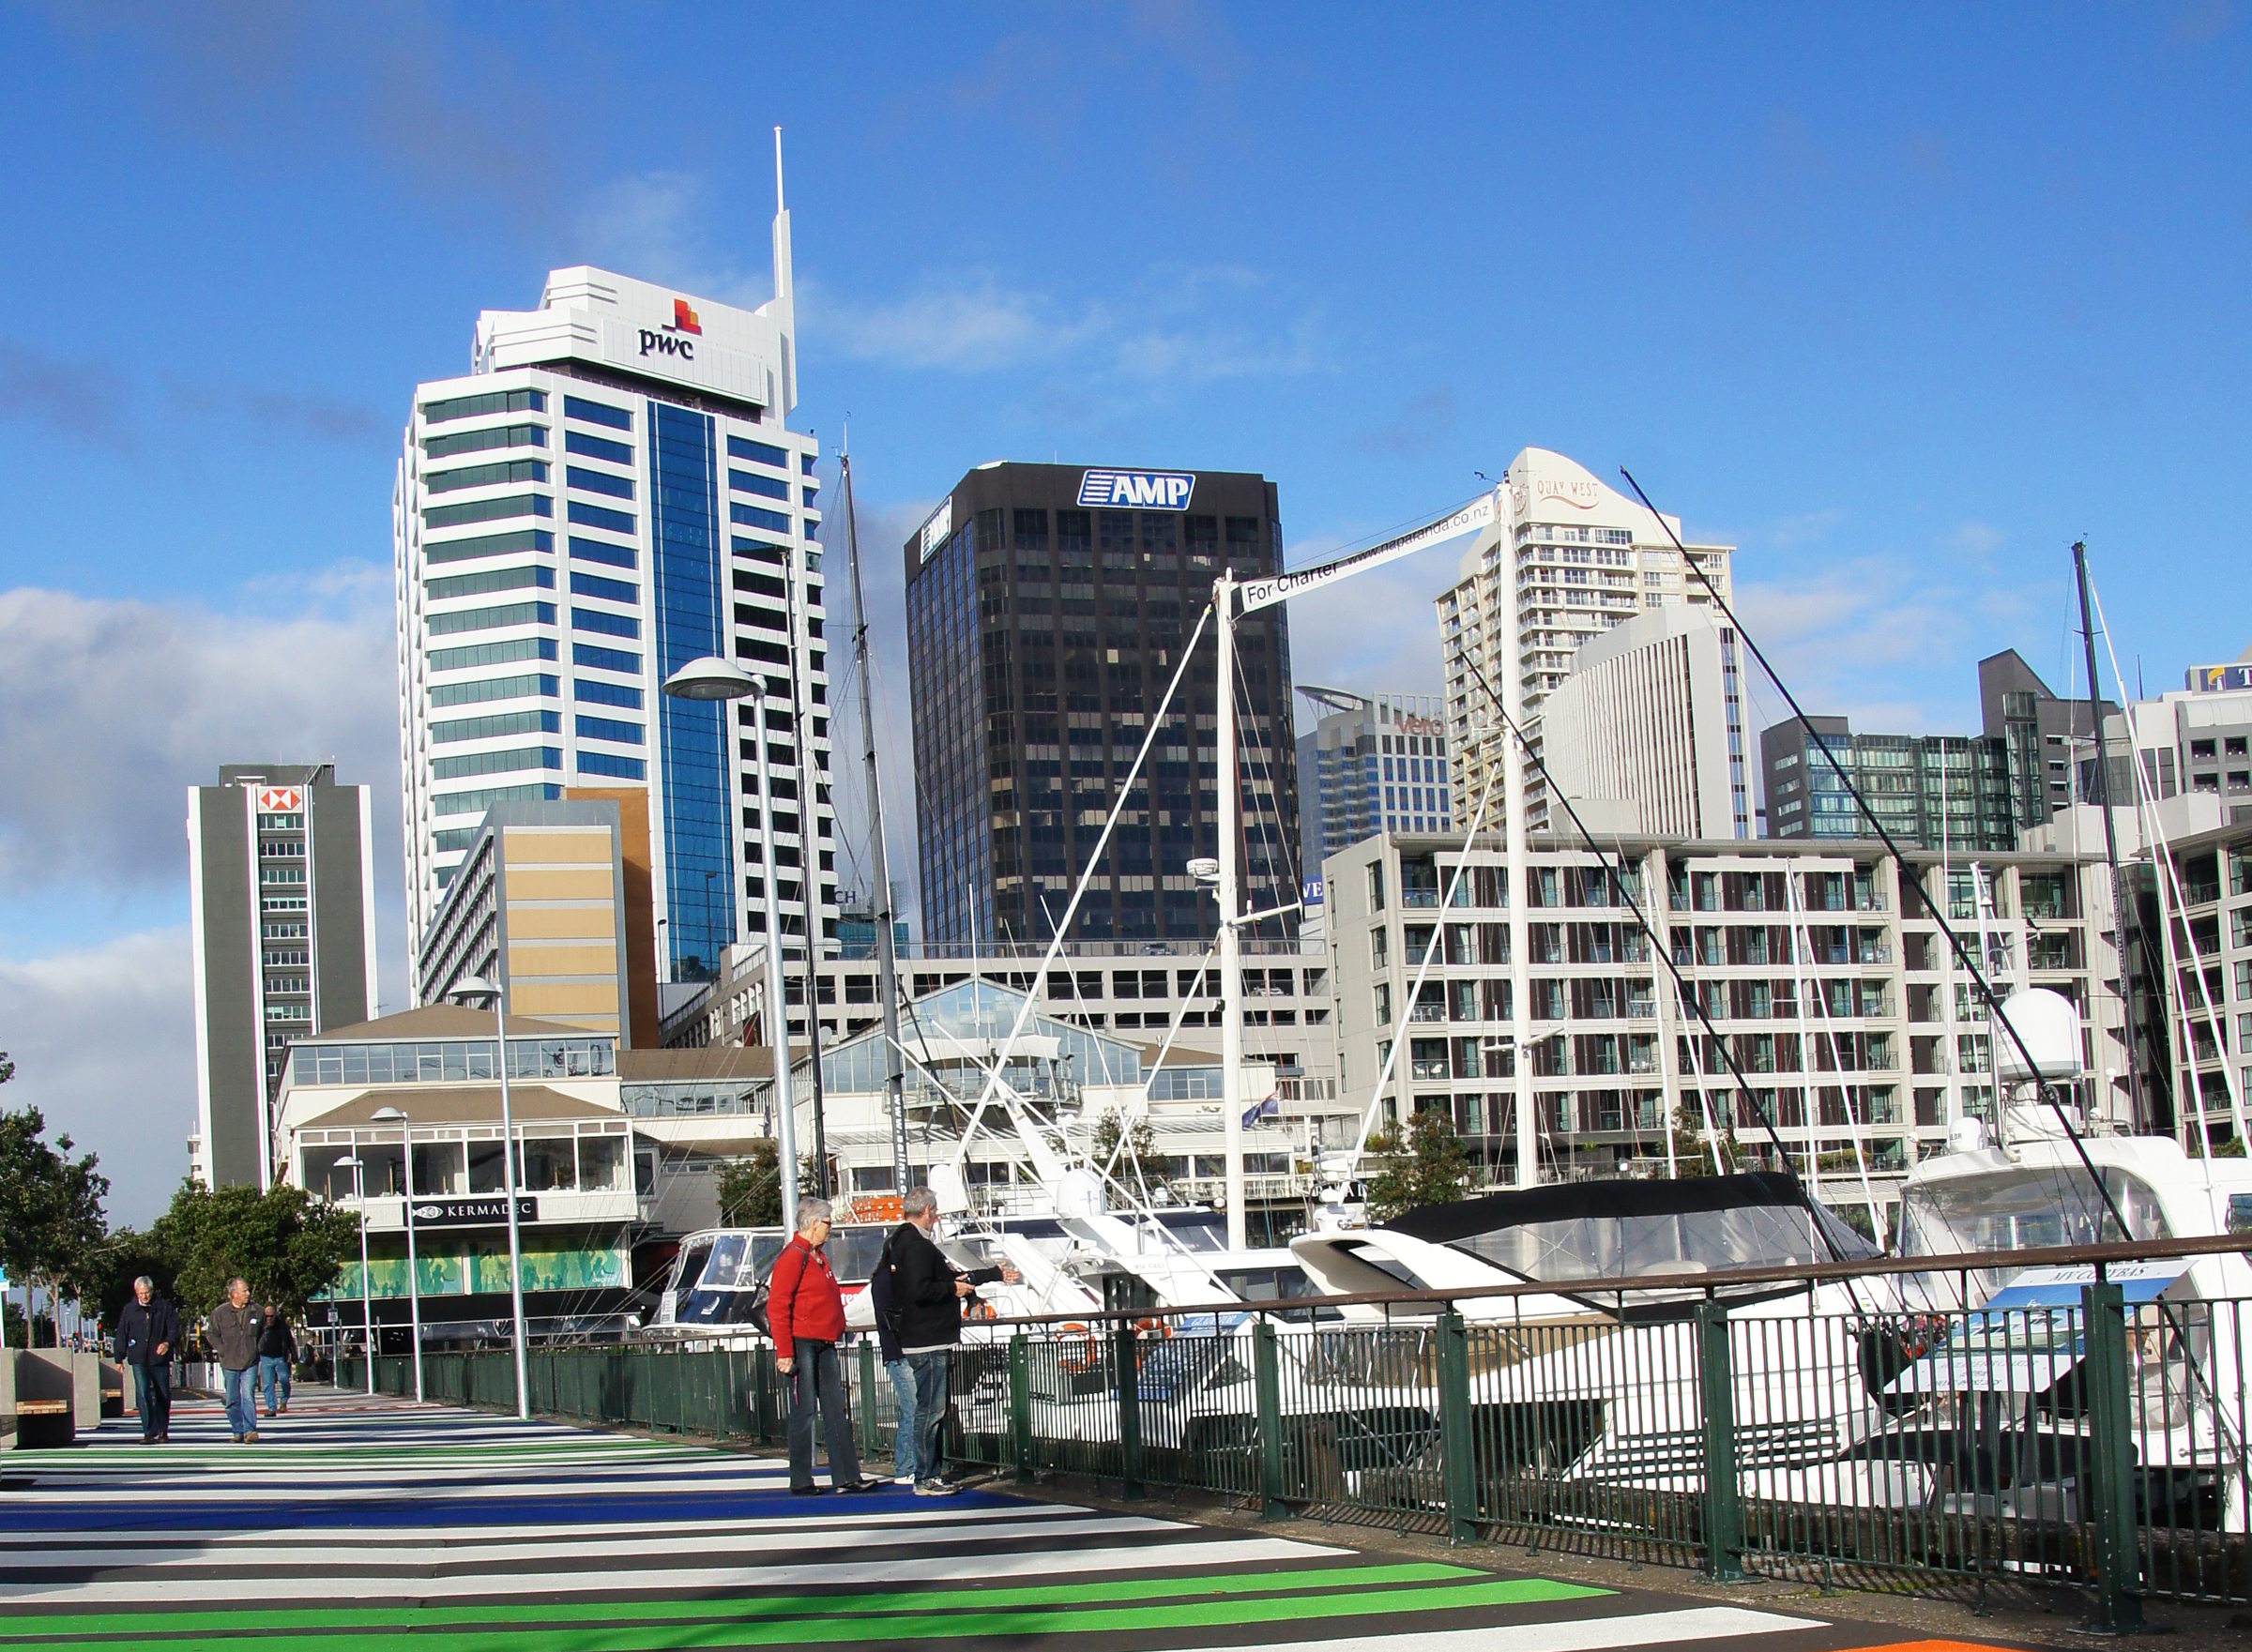
skyline, city, skyscraper, cityscape, downtown, plaza, landmark, stadium, tower block, public transport, metropolis, neighbourhood, urban area, residential area, human settlement, metropolitan area, sport venue